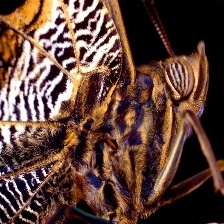
Species: ATLAS MOTH